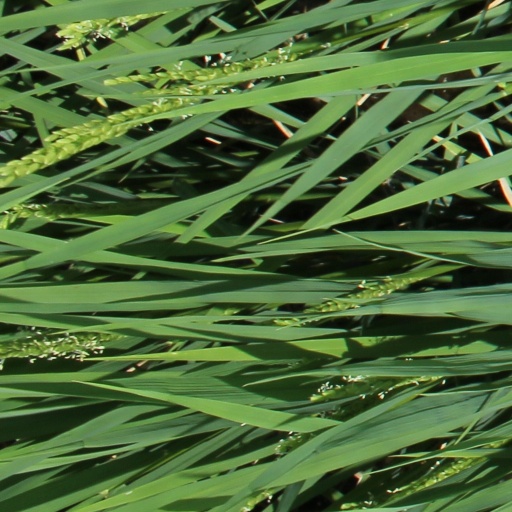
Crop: rice